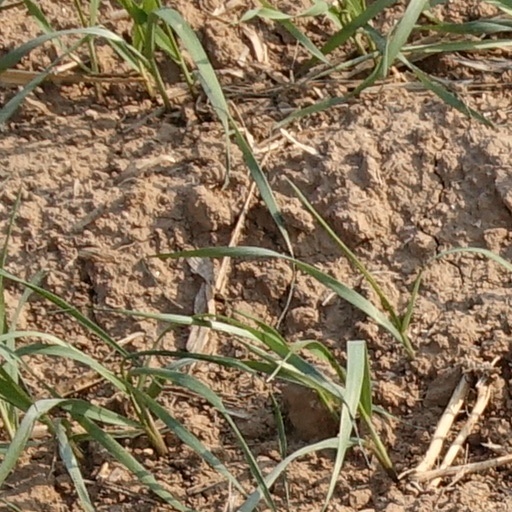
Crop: wheat